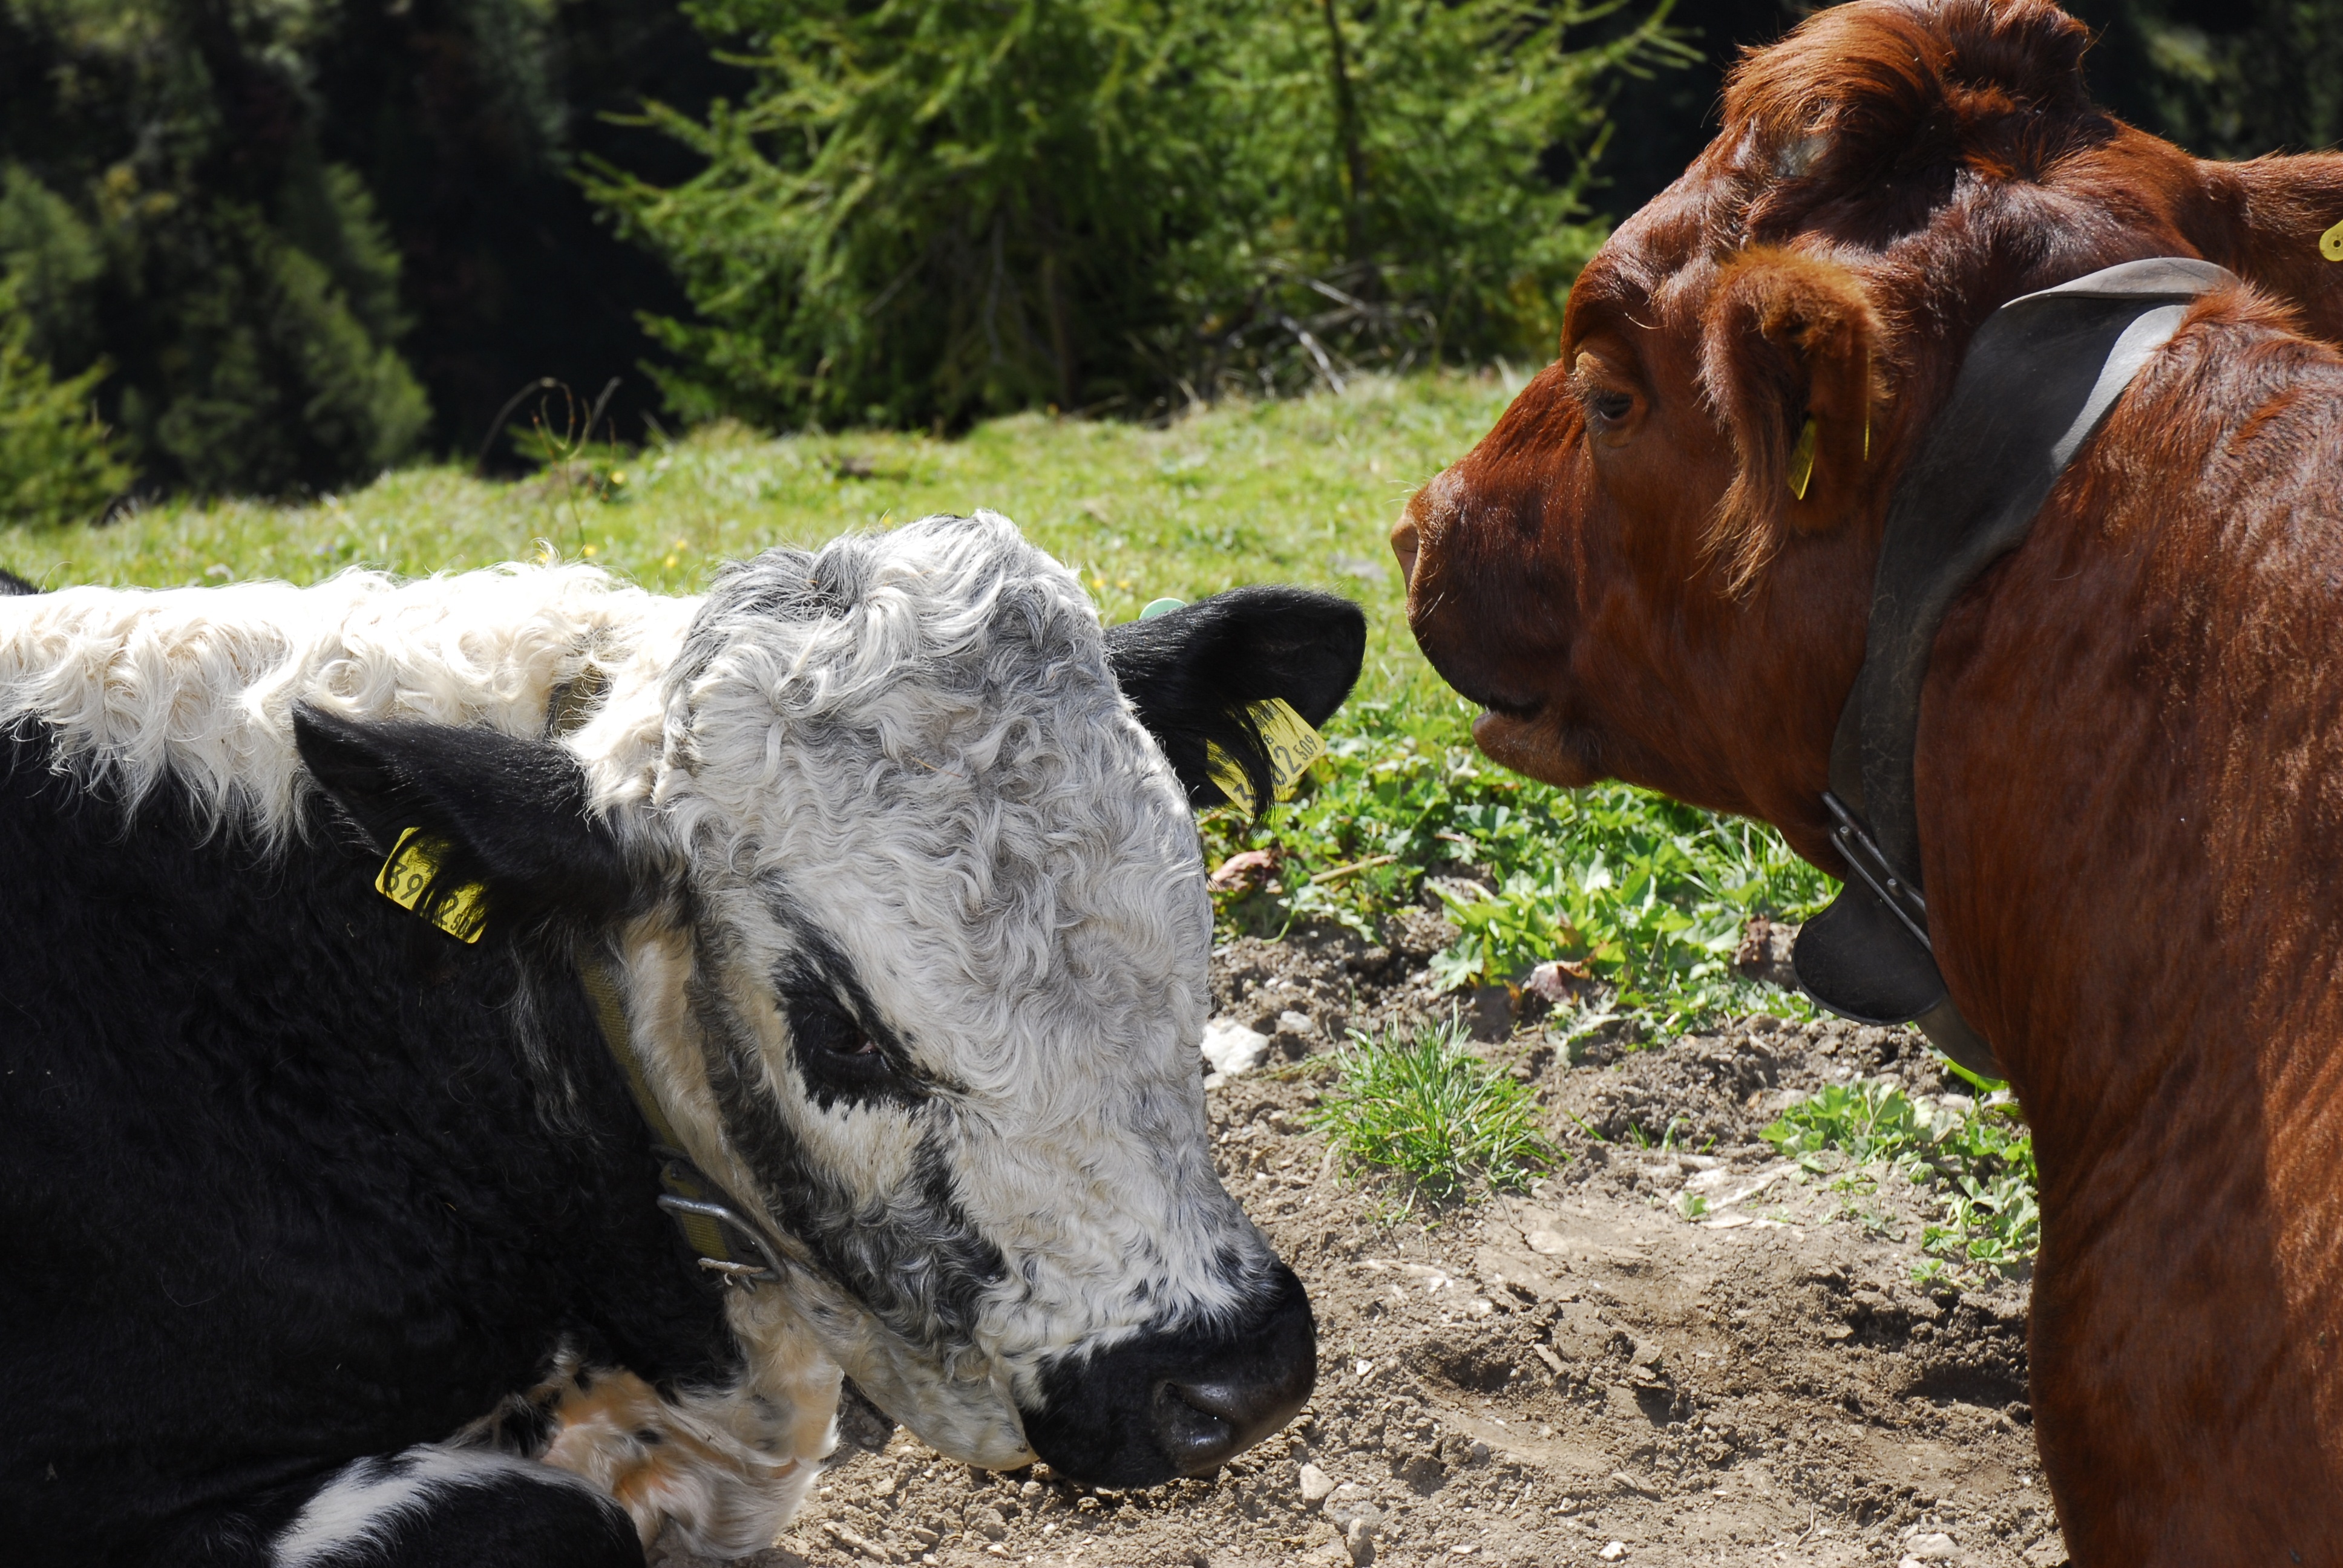
farm, wildlife, pasture, grazing, mammal, fauna, calf, cows, bull, vertebrate, ox, tyrol, rural area, alpine meadow, dairy cow, cattle like mammal, cow goat family